Jack de Haas

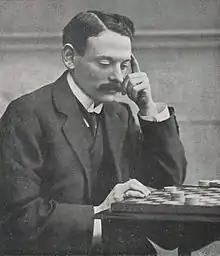

Jacob Bernard (Jack) de Haas (1875–1940) was a Dutch draughts player who played two matches and two tournaments for the world championship on draughts. He became four times Dutch champion in 1908, 1911, 1916, and 1919.